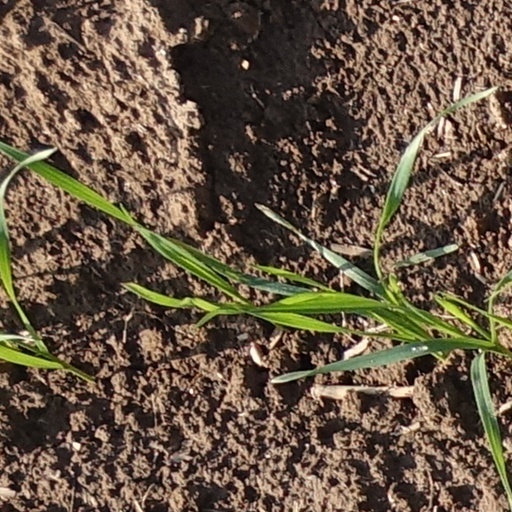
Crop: wheat